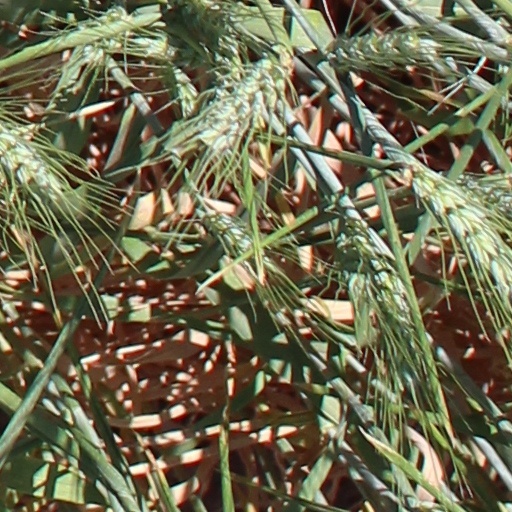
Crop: wheat